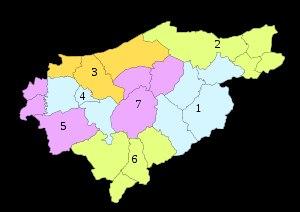
La wilaya d'El Tarf est composée de sept daïras, chacune comprenant plusieurs communes, pour un total de vingt-quatre communes.